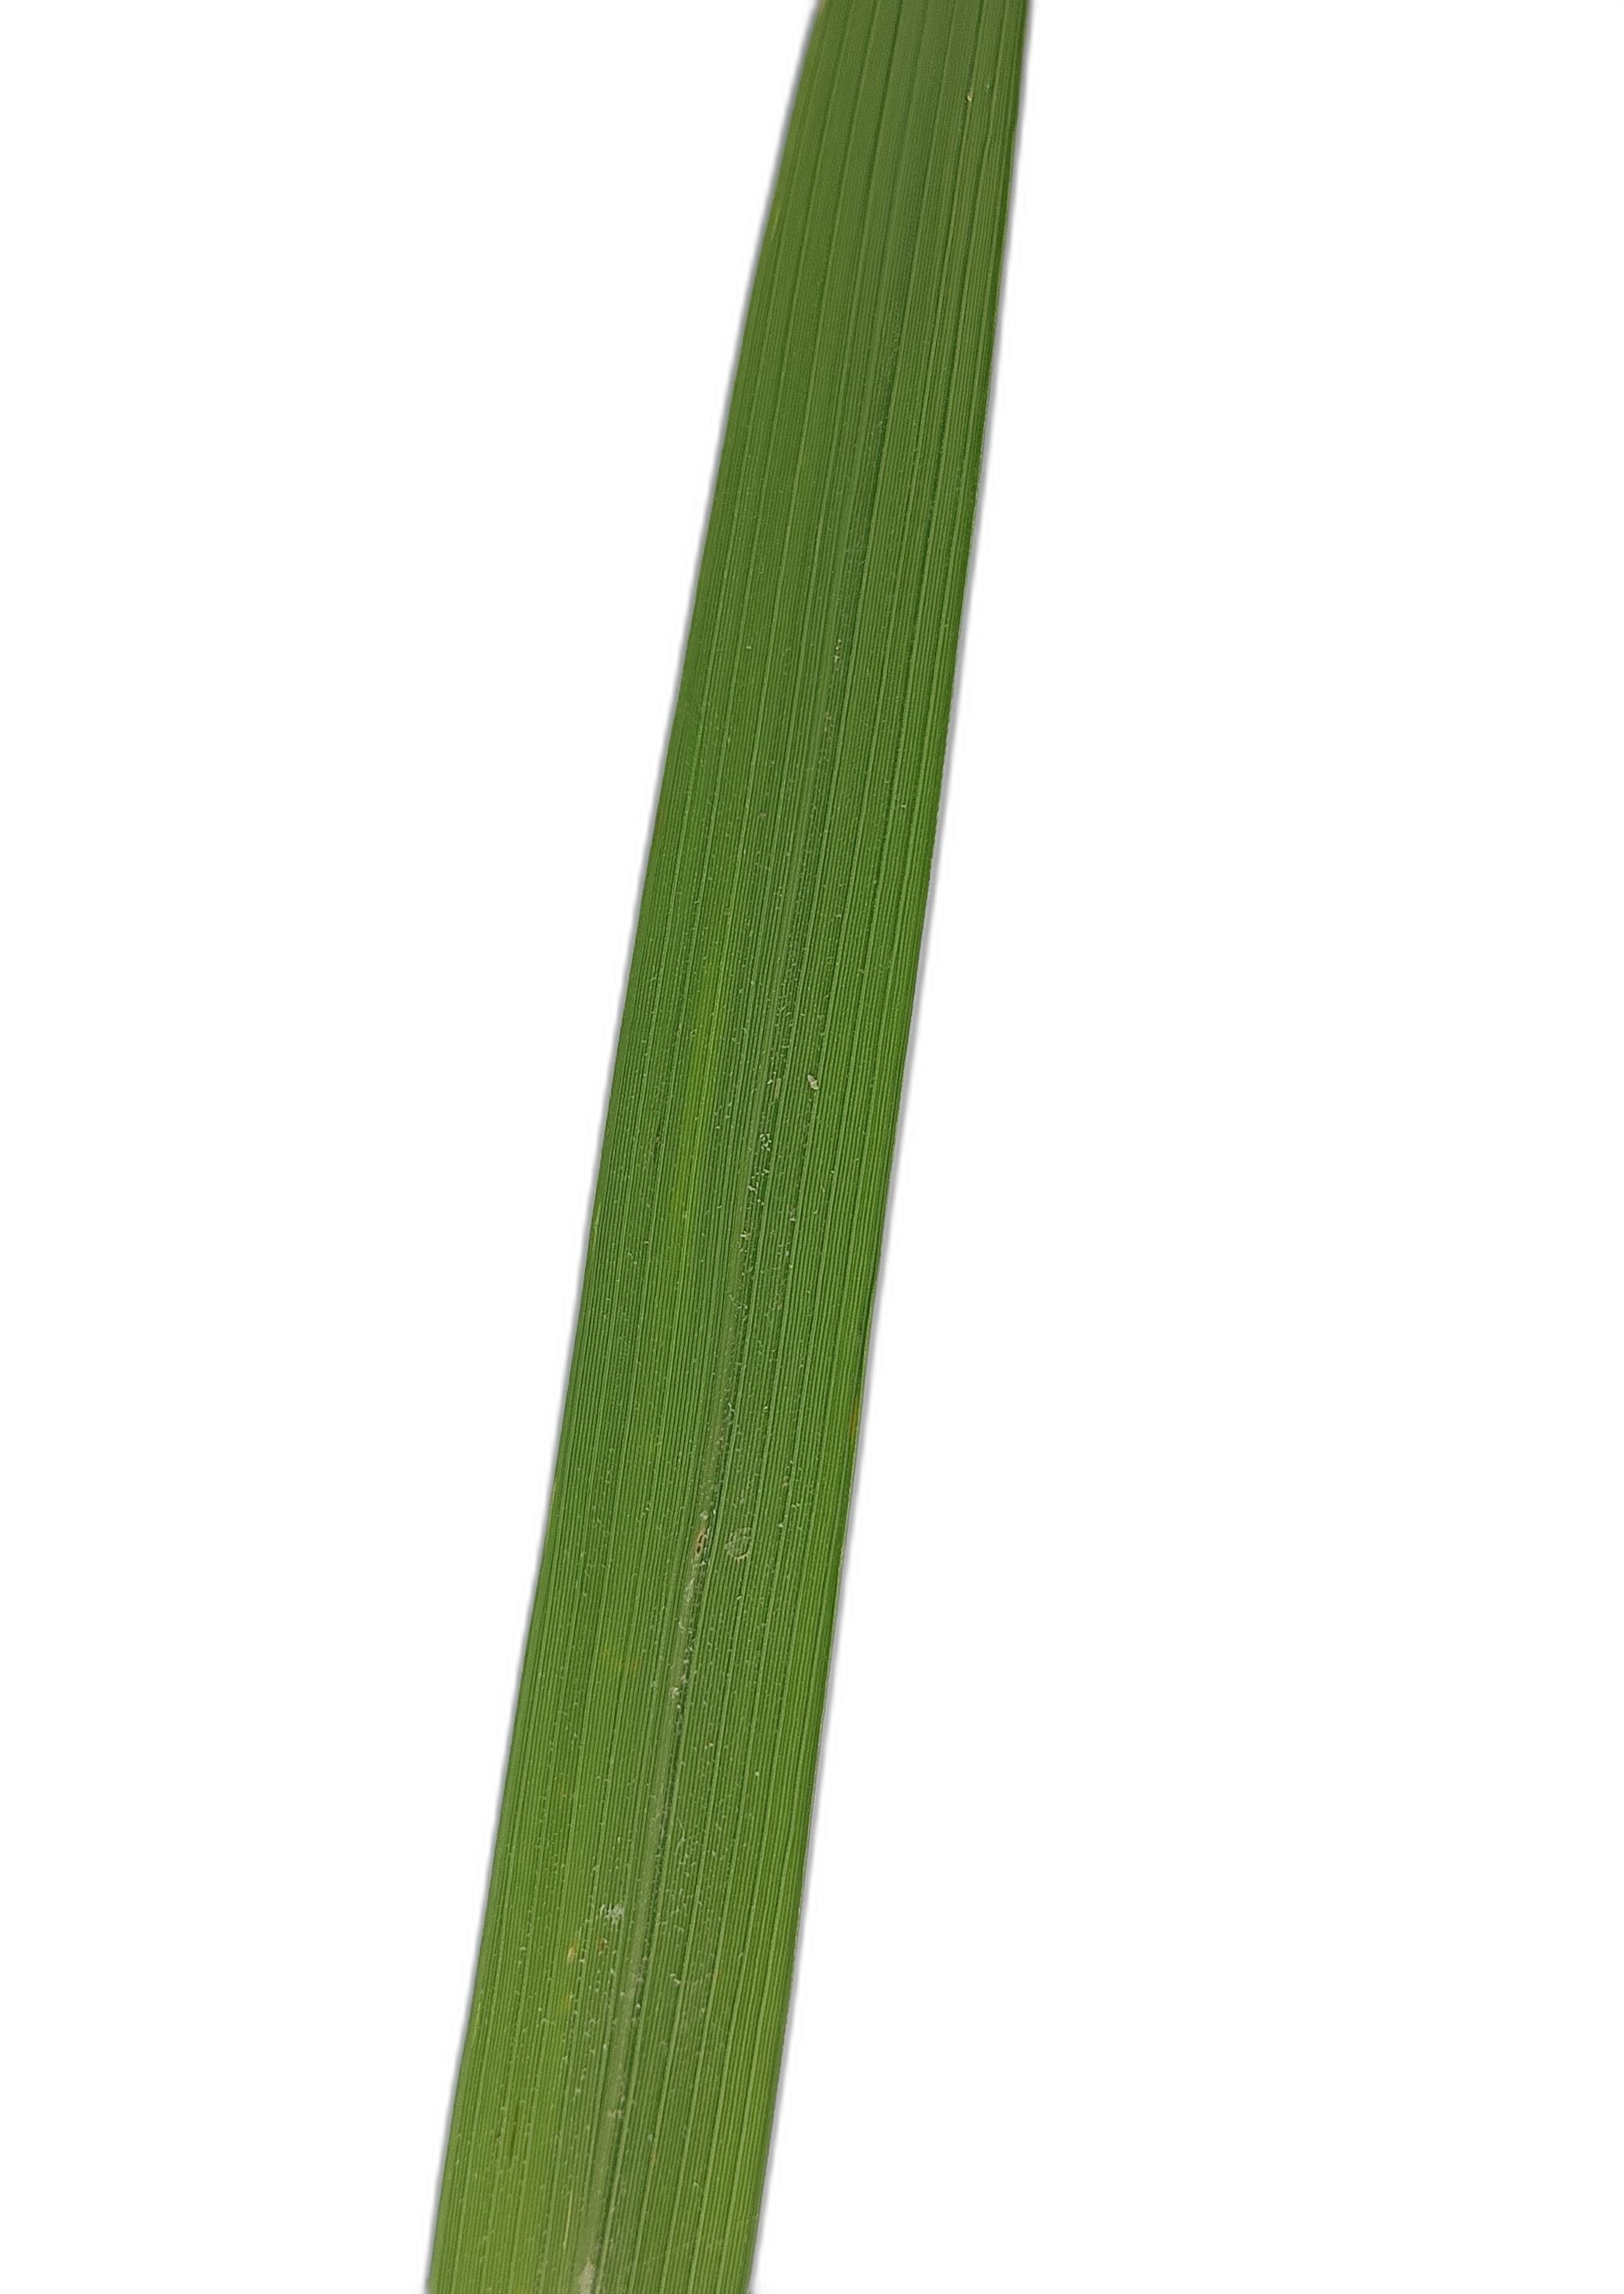
Label: Healthy